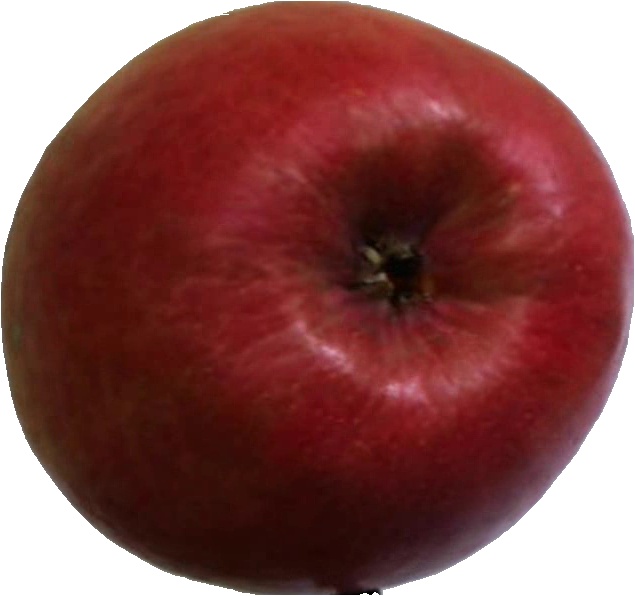
Label: apple_crimson_snow_1